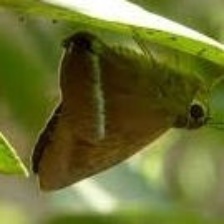
Species: COMMON BANDED AWL